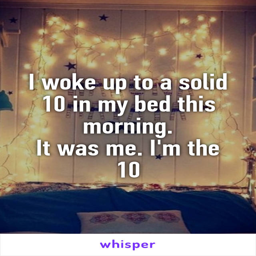
i woke up to a solid 10 in my bed this morning .